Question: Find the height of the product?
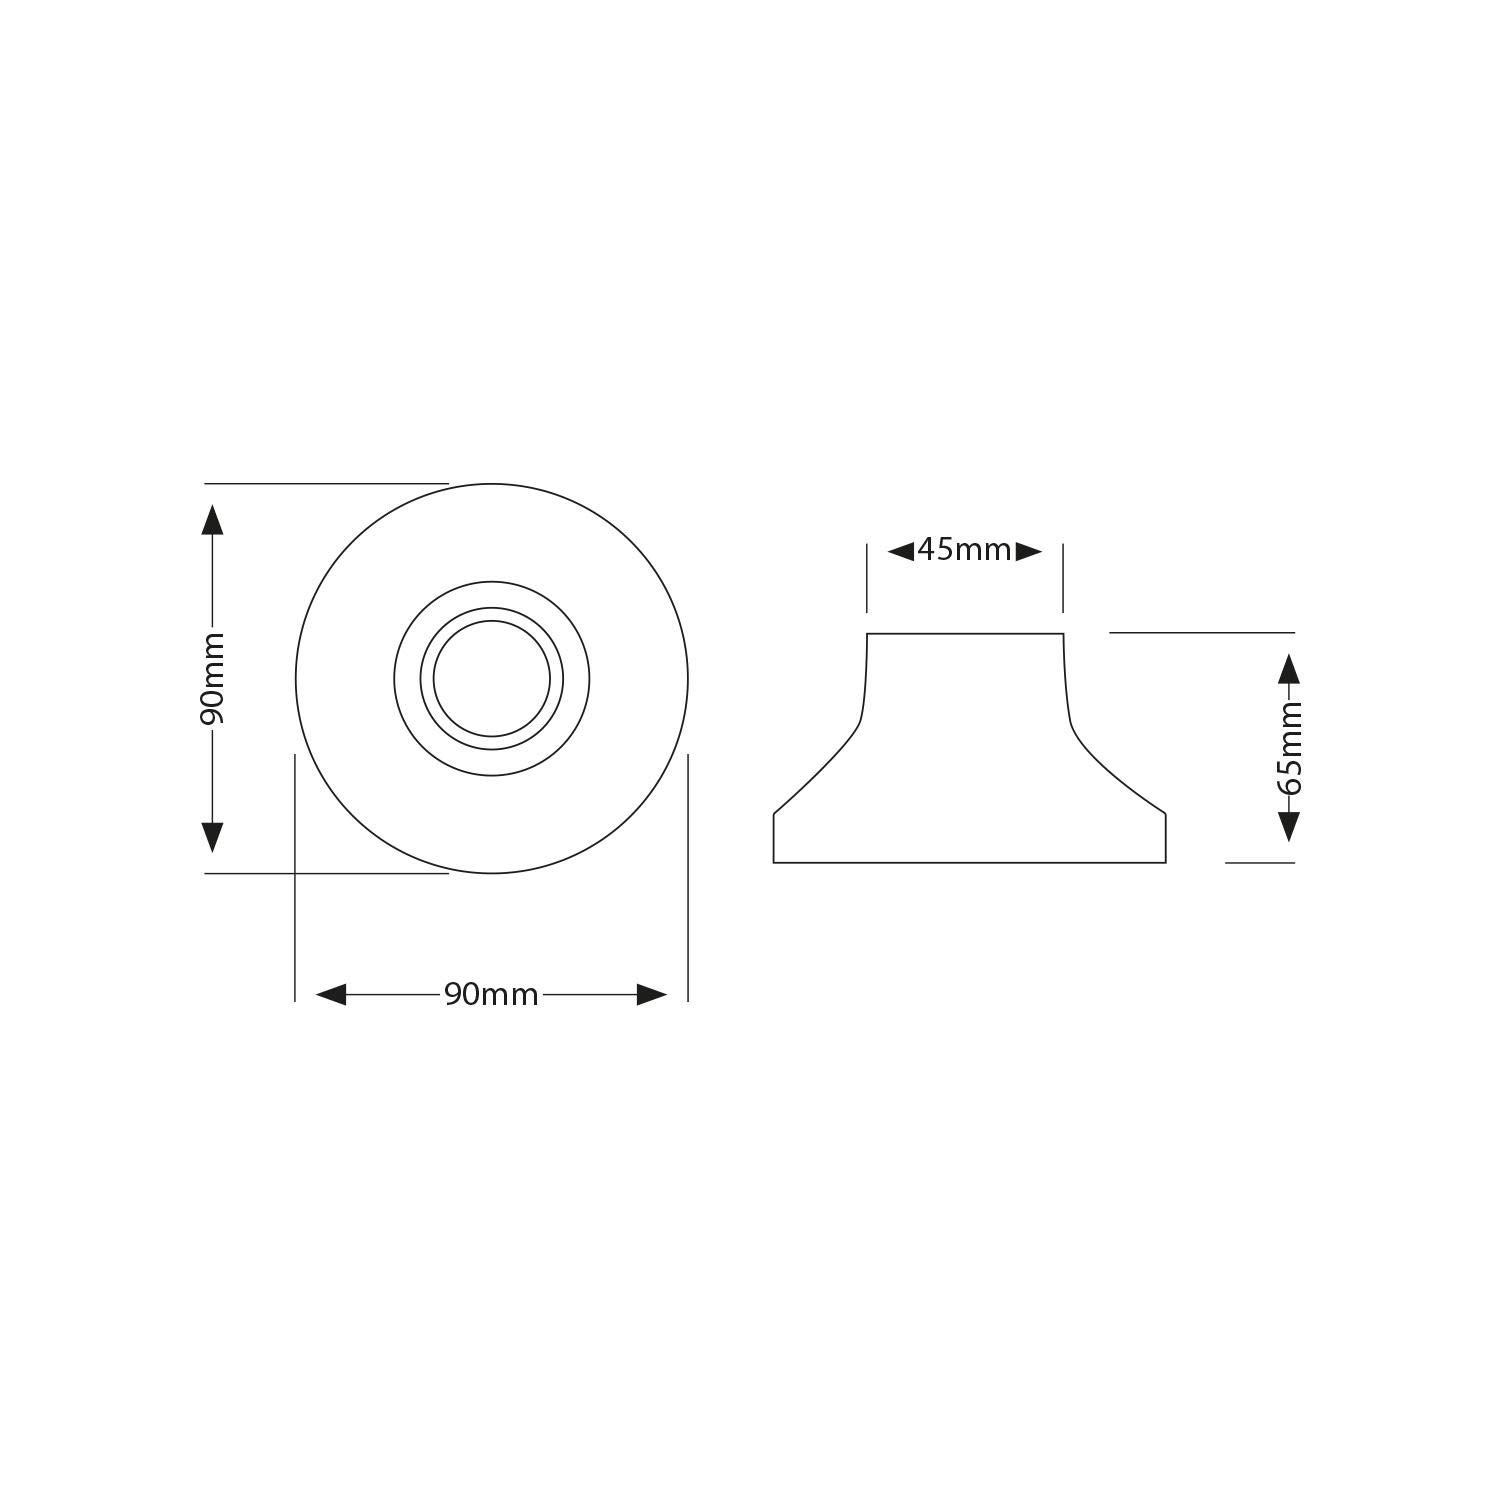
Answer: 65.0 millimetre